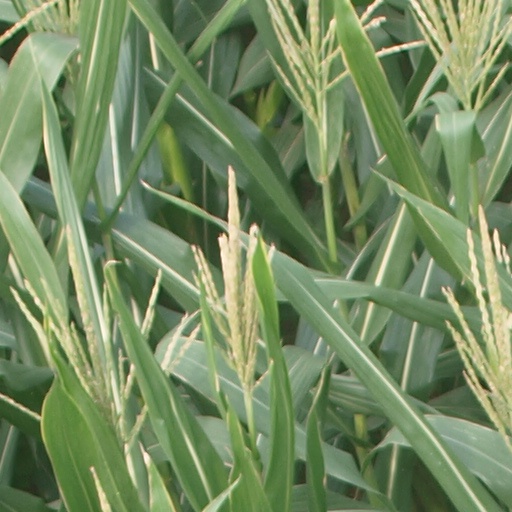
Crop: maize; corn